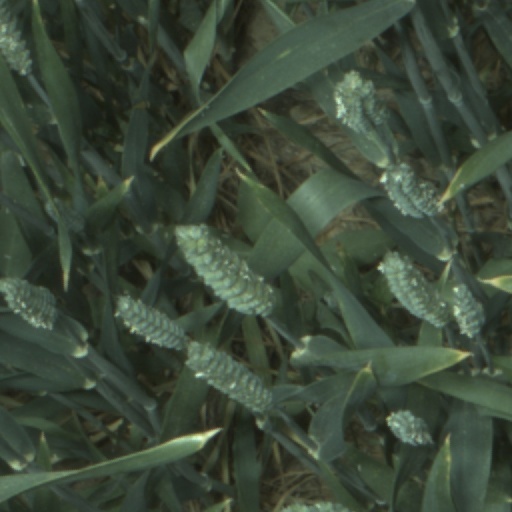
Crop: wheat